Amateur sports

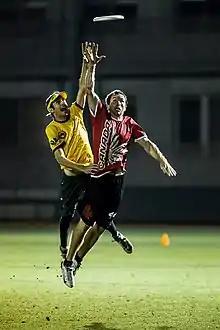
Australia vs Canada, ultimate players at the 2012 WUGC in Japan. Ultimate Canada

Boot money has been a phenomenon in amateur sport for centuries. The term "boot money" became popularised in the 1880s when it was not unusual for players to find half a crown (corresponding to 12½ pence after decimalisation) in their boots after a game.